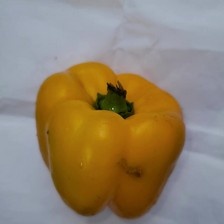
Label: capsicum